Finn Carling

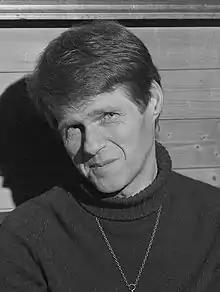
Finn Carling in 1974

Finn Carling (1 October 1925 – 12 March 2004) was a Norwegian novelist, playwright, poet and essayist.